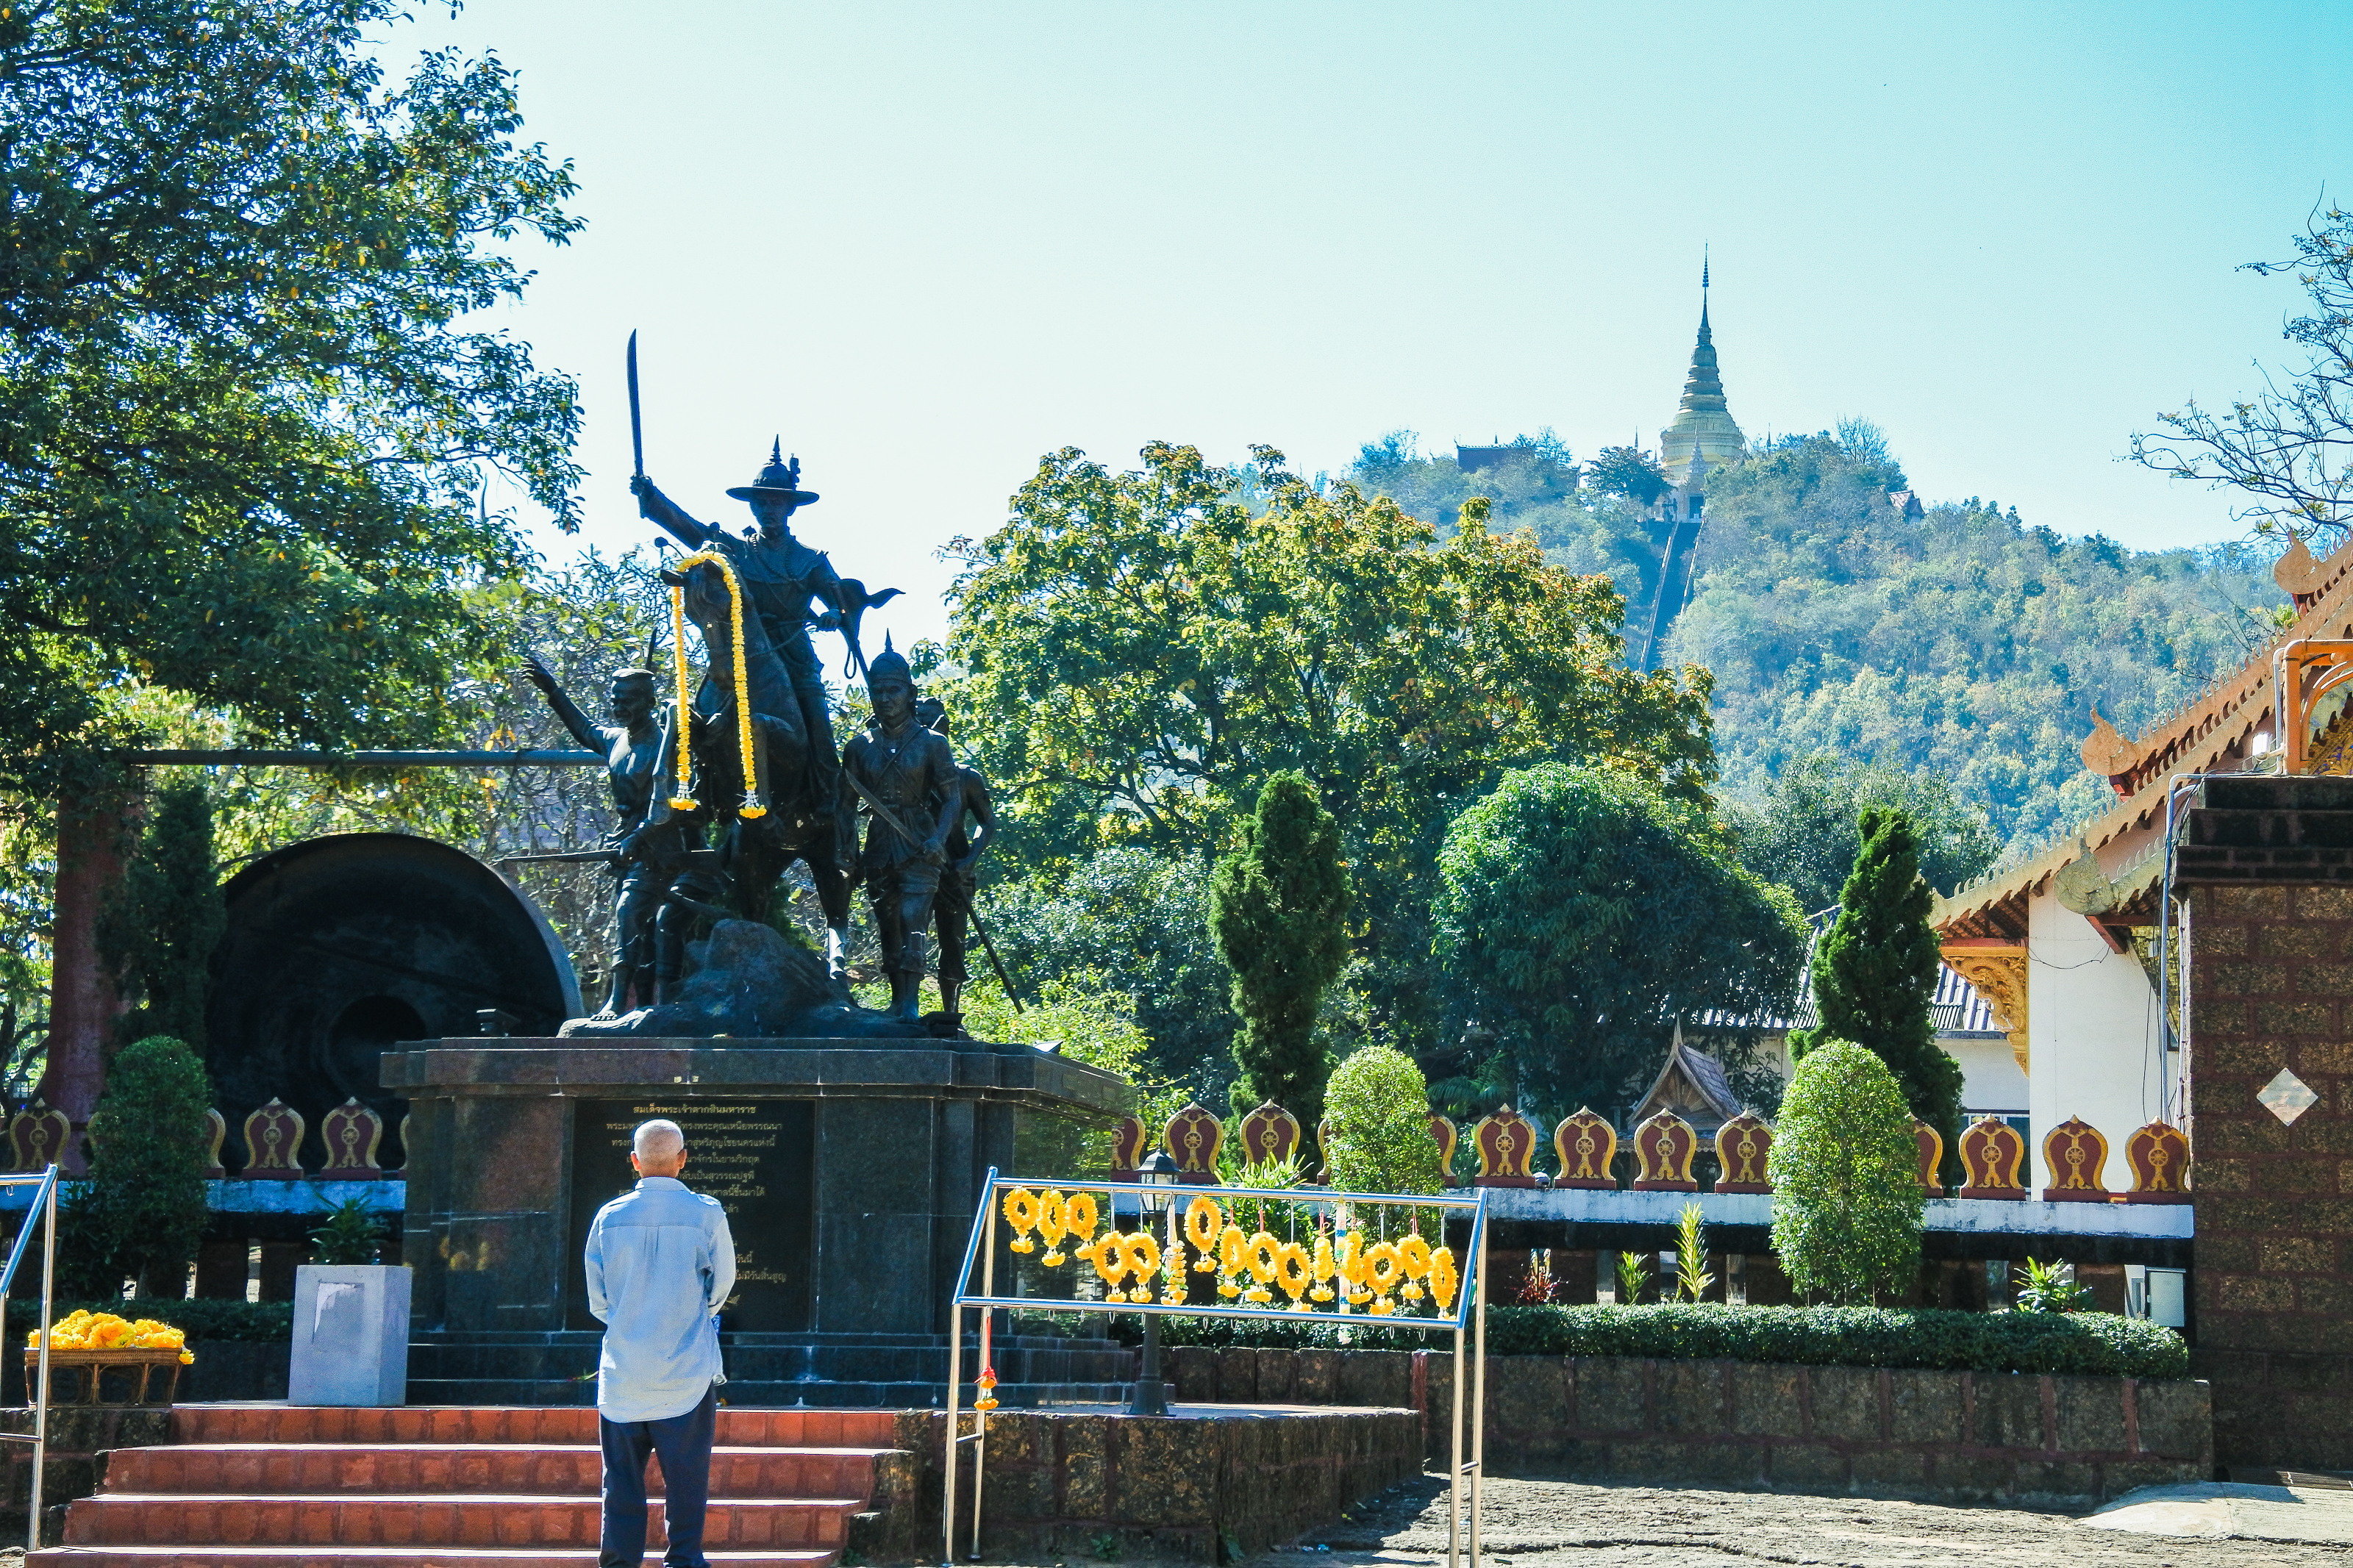
religious, ku kut, chedi, historical, tourism, building, interior, tourist, chamthewi, buddha, thailand, landmark, architecture, image, art, famous, holy, old, asia, asian, statue, history, wat, buddhism, ancient, respect, religion, outdoor, pagoda, lamphun, culture, buddhist, temple, travel, sky, tree, public space, monument, urban area, city, park, leisure, vacation, plant, town square, tourist attraction, sculpture, mountain, street, world, plaza